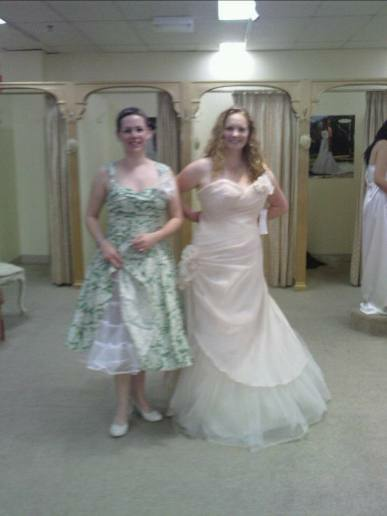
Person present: Yes